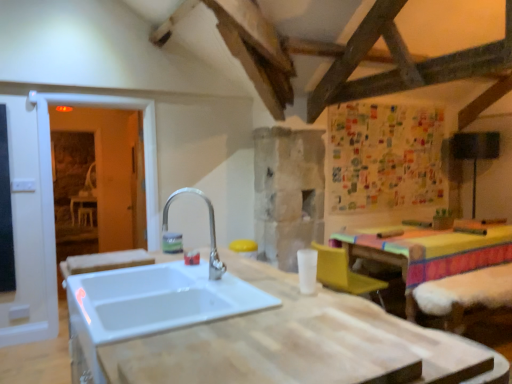
Question: From a real-world perspective, locate the armchair directly beneath the white wood countertop at center. Your answer should be formatted as a tuple, i.e. [(x, y)], where the tuple contains the x and y coordinates of a point satisfying the conditions above.
Answer: [(0.672, 0.711)]